Jayanta Kumar Ghosh

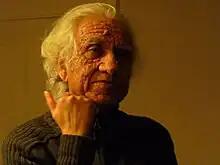

Jayanta Kumar Ghosh (Bengali: জয়ন্ত কুমার ঘোষ, 23 May 1937 – 30 September 2017) was an Indian statistician, an emeritus professor at Indian Statistical Institute and a professor of statistics at Purdue University.